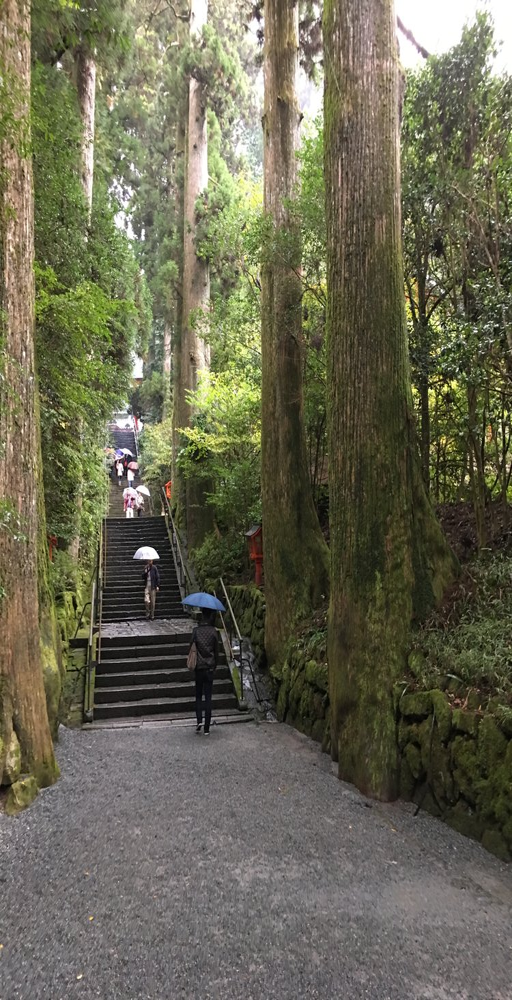
in this photo we are traveling after my lovely boat trip .